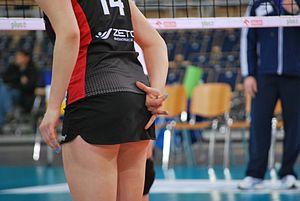
Le passeur est un poste de volley-ball. Le joueur qui l'occupe a la fonction, comme le nom l'indique, de se charger de la passe, et donc de la distribution du jeu, qui s’effectue généralement comme deuxième des trois mouvements, entre la réception et l'attaque. Le passeur est celui qui contrôle le jeu. Ce joueur est isolé à la réception du service de l’adversaire, puisqu’il est indispensable au jeu offensif.